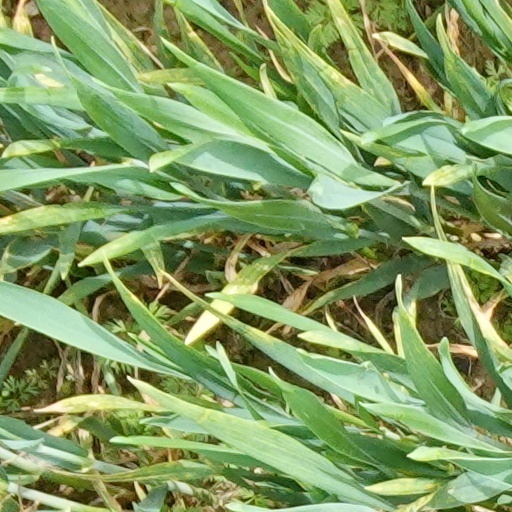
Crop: wheat